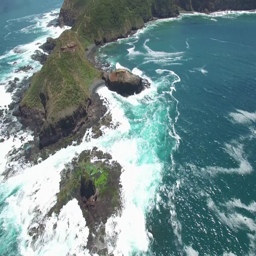
forward flight tilting the camera down to focus on a beautiful coastal feature with crushing waves .